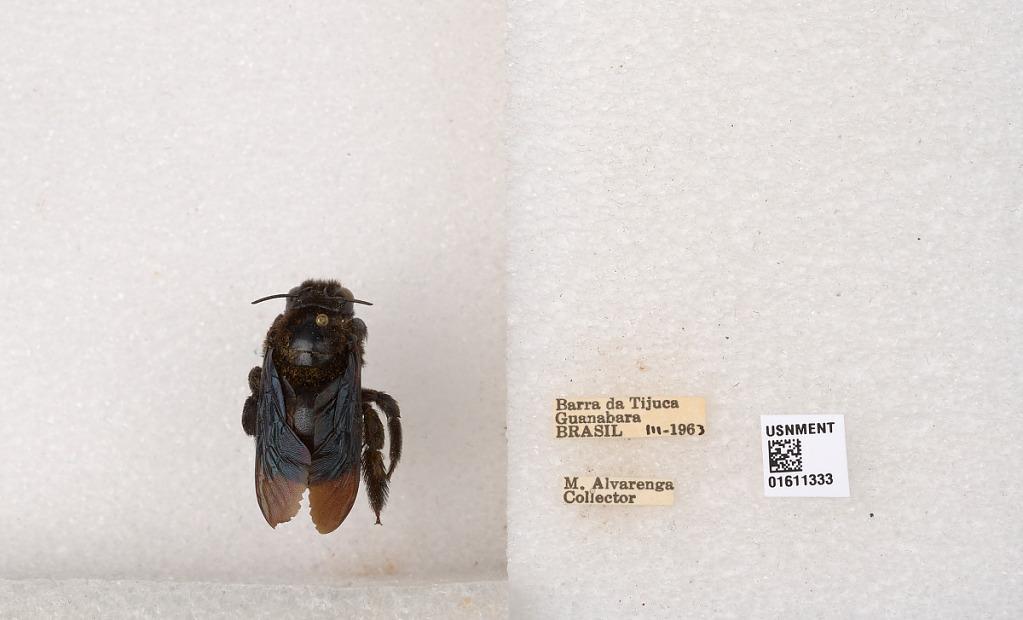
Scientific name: Xylocopa
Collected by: F. Walz
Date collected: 1963-3-1
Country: Brazil
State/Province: Rio de Janeiro
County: Rio de Janeiro
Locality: Barra da Tijuca, Guanabara